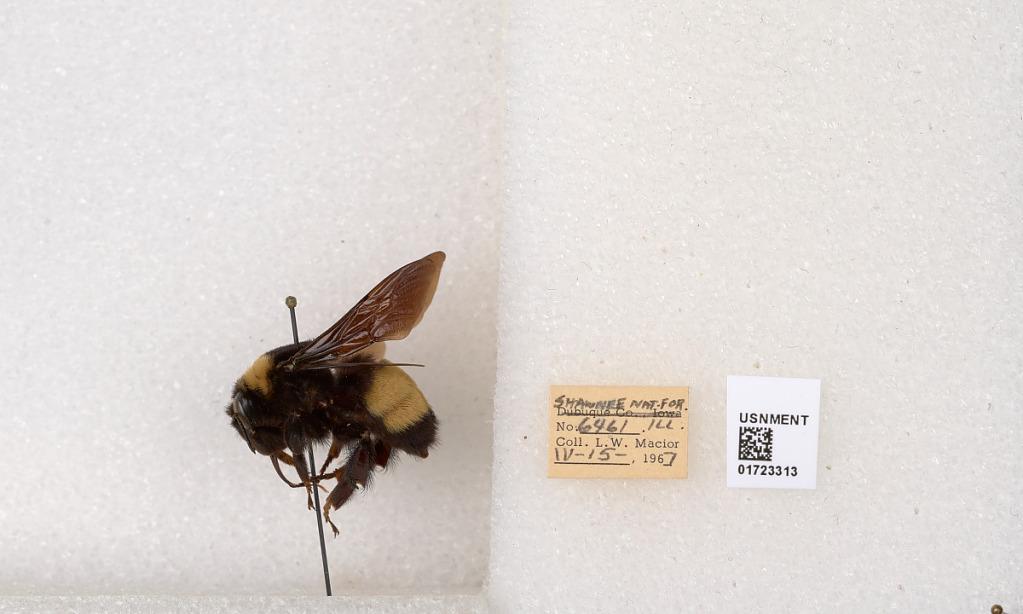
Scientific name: Bombus (Bombus) nevadensis auricormus
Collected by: L. Macior
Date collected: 1967-4-15
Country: United States
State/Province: Illinois
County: Johnson
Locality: Shawnee National Forest
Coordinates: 37.5114, -88.8011